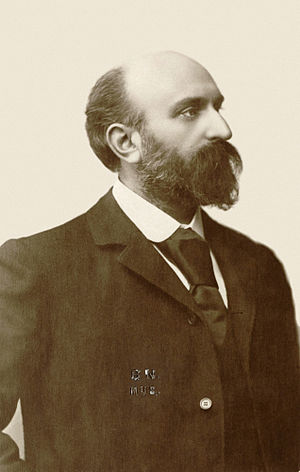
Ernest Chausson
Ernest Chausson
Ernest Amédée Chausson var en fransk komponist. Han arbejdede meget langsomt, men huskes i dag især for sine sange. Han har også skrevet 1 symfoni og en opera, Le Roi Arthus, til hvilken han også skrev librettoen, og da han var en stor beundrer af Wagner, er denne opera ment som et fransk modstykke til Tristan og Isolde. Skønt hans liv i det ydre var præget af lys og velstand, er der en grundlæggende tristesse i alle hans værker.